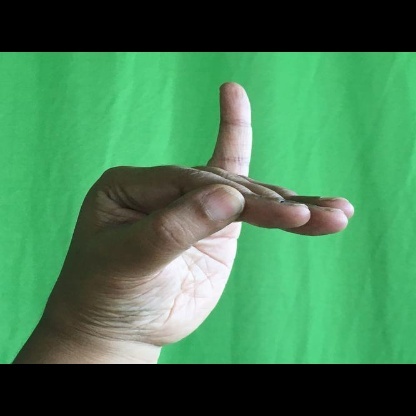
Mudra: Hamsapaksha